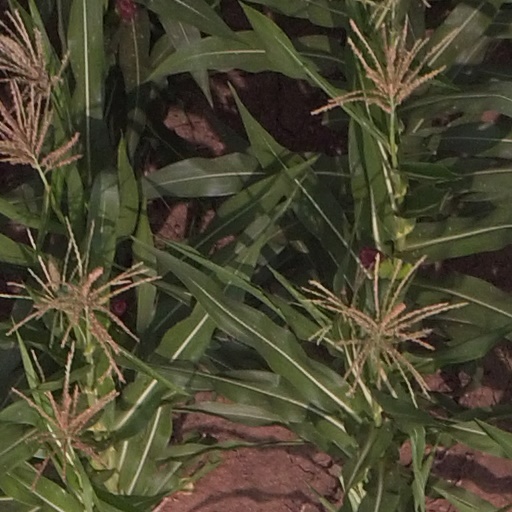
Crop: maize; corn